Czechoslovak Legion

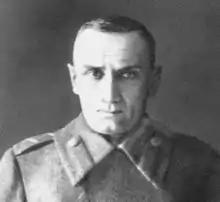
The last photo of Kolchak taken before his execution in 1920

By mid-July, the legionaries had seized control of the railway from Samara to Irkutsk, and by the beginning of September they had cleared Bolshevik forces from the entire length of the Trans-Siberian Railway. Legionnaires conquered all the large cities of Siberia, including Yekaterinburg, but Tsar Nicholas II and his family were executed on the direct orders of Yakov Sverdlov less than a week before the arrival of the Legion.